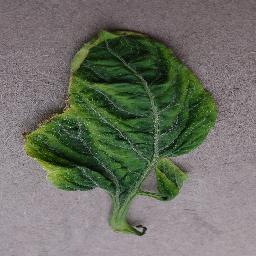
Label: Tomato___Tomato_Yellow_Leaf_Curl_Virus